Waldron Mercy Academy

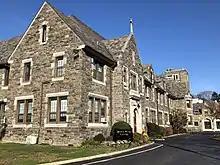

In 2015, the Academy came under public scrutiny for firing of a teacher who is in a same-sex marriage because the school board of directors and the Sisters of Mercy decided that its Catholic identity would be in jeopardy.